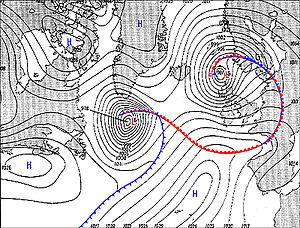
Sverre Petterssen était un météorologiste norvégien, qui fut une grande figure dans le domaine de l'analyse de temps et des prévisions. Il est né en Norvège, étudie à Bergen. Il est célèbre pour son travail lors de la prévision météorologique la plus significative de l'histoire : la prévision du temps pour le Jour J, le débarquement de Normandie.
Les conditions météorologiques lors du débarquement de Normandie furent un facteur décisif pour la réussite du débarquement. Les Alliés et les Allemands savaient que le débarquement ne pouvait s'effectuer avec des chances de succès que si certaines conditions de temps, de visibilité, de hauteur de marée étaient remplies. Toutes ces conditions devaient également correspondre autant que possible à une nuit de pleine lune.